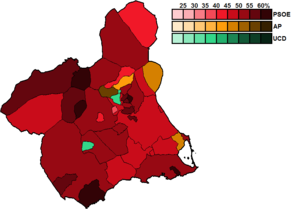
Les élections générales espagnoles de 1982 se sont tenues le dimanche 28 octobre 1982 afin d'élire les 350 députés et 208 des 266 sénateurs de la IIᵉ législature des Cortes Generales. 8 députés sont élus dans la Région de Murcie.